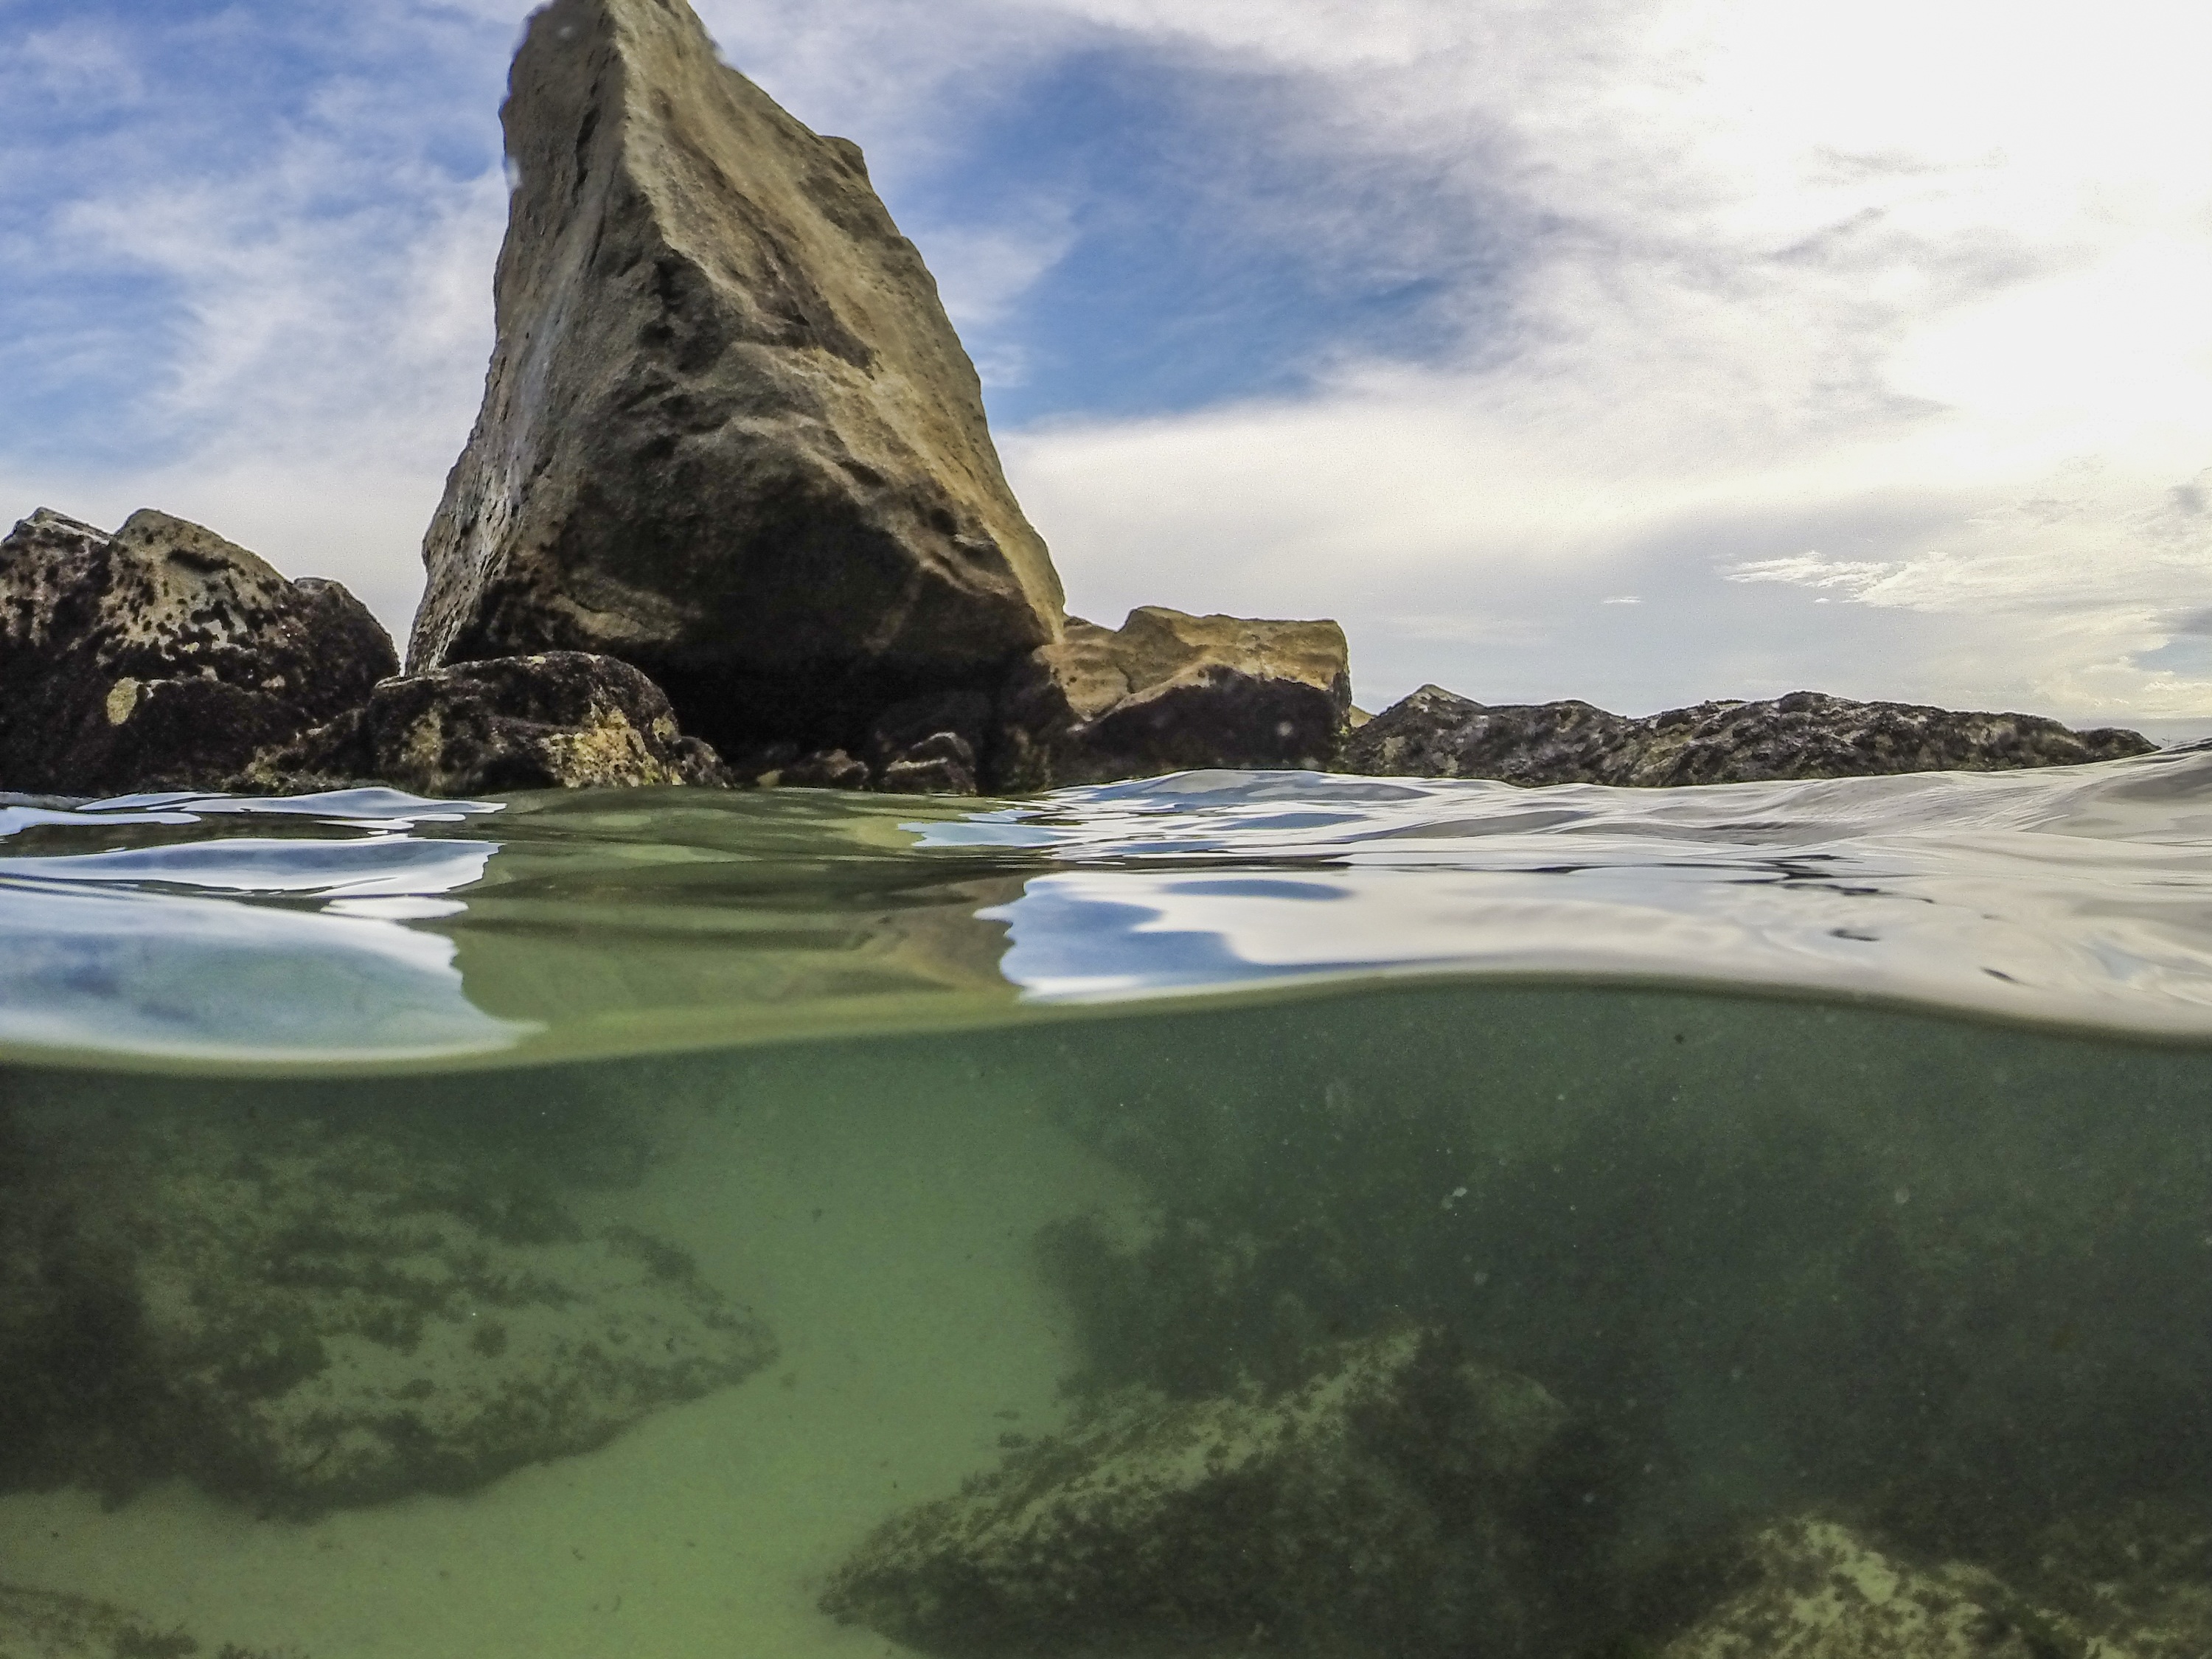
beach, landscape, sea, coast, water, nature, sand, rock, ocean, shore, wave, lake, stone, diving, pool, cliff, cove, reflection, fishing, bay, trip, terrain, material, body of water, mar, brazil, cape, salt water